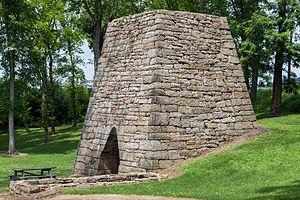
Bullskin Township est un township situé au nord du comté de Fayette, en Pennsylvanie, aux États-Unis. En 2010, il comptait une population de 6 966 habitants.